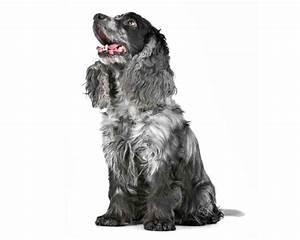
dog